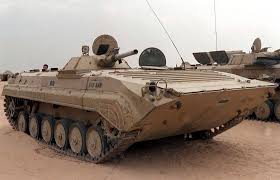
Label: BMP